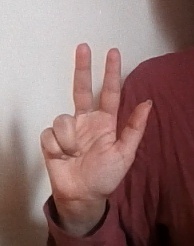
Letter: al